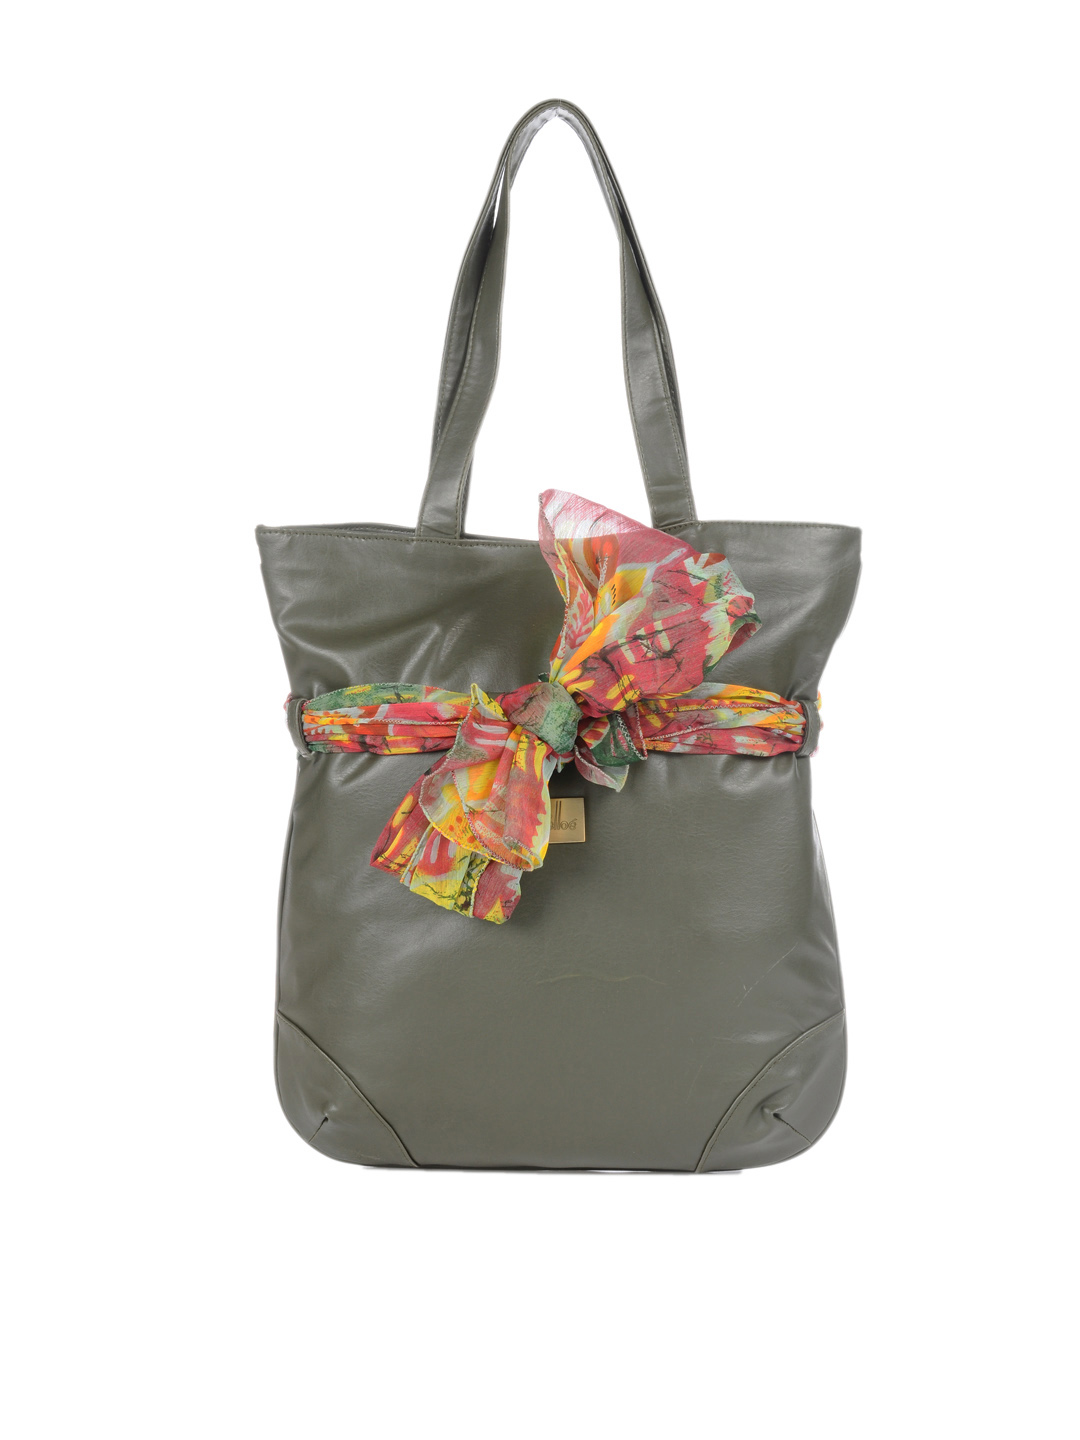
Yelloe Women Olive Sling Bag
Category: Accessories / Bags / Handbags
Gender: Women
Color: Olive
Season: Summer 2012
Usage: Casual